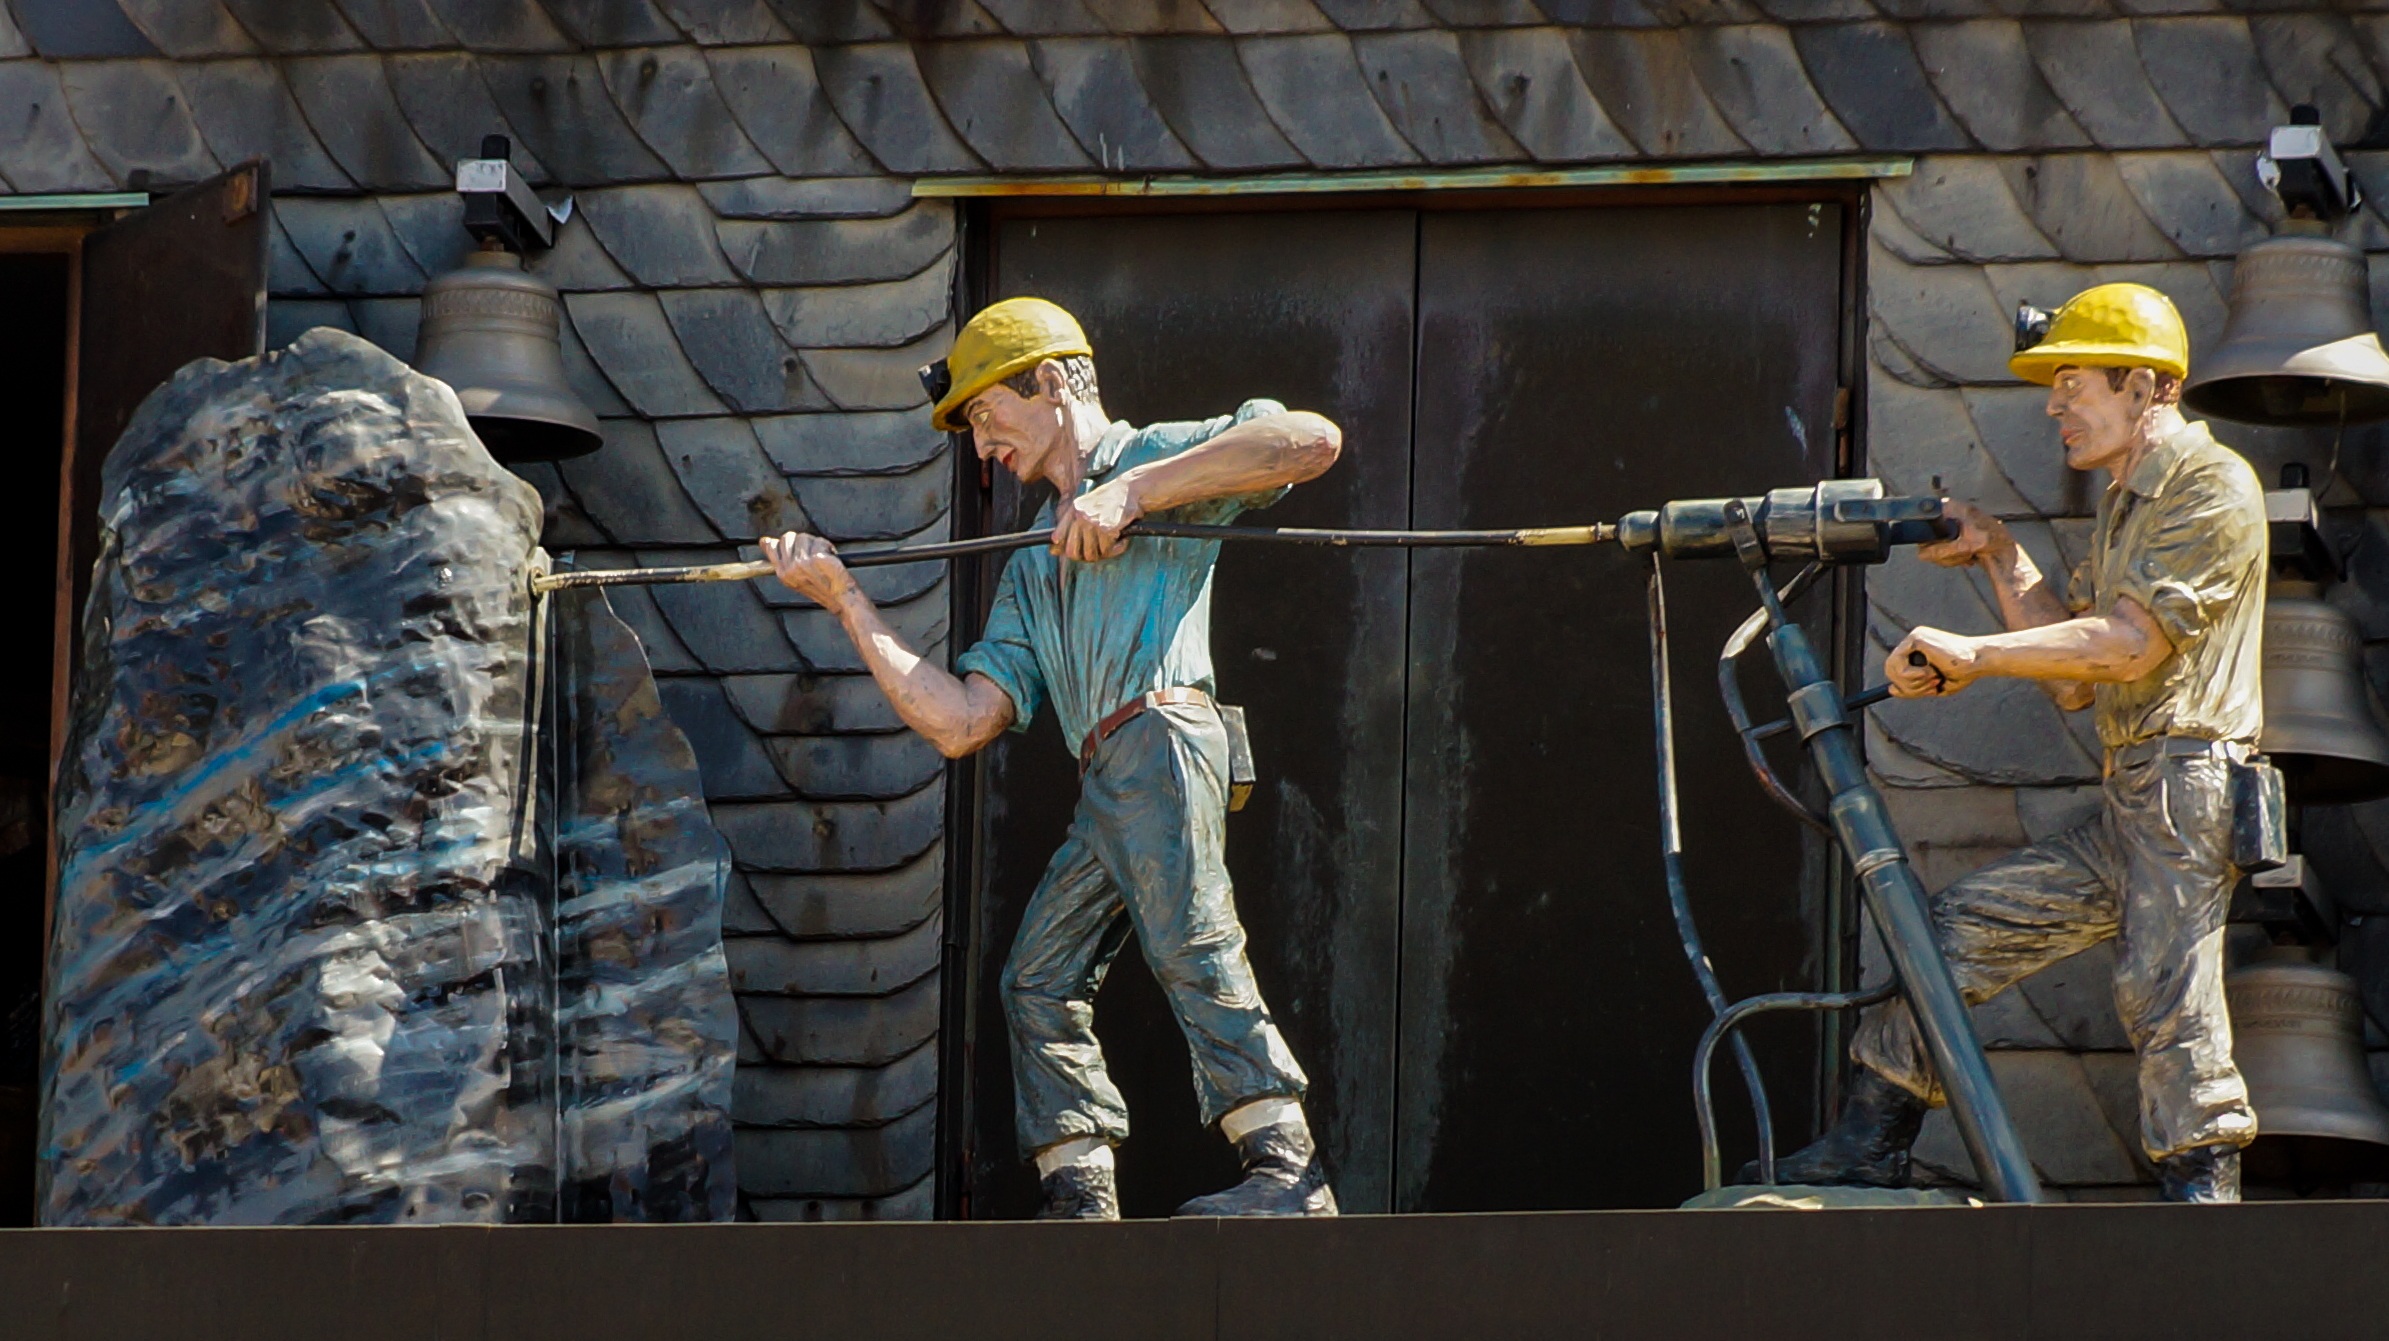
historic, modern, performance art, germany, history, noon, carillon, goslar, mining, screenshot, jackhammer, pneumatic drill, demolition hammer